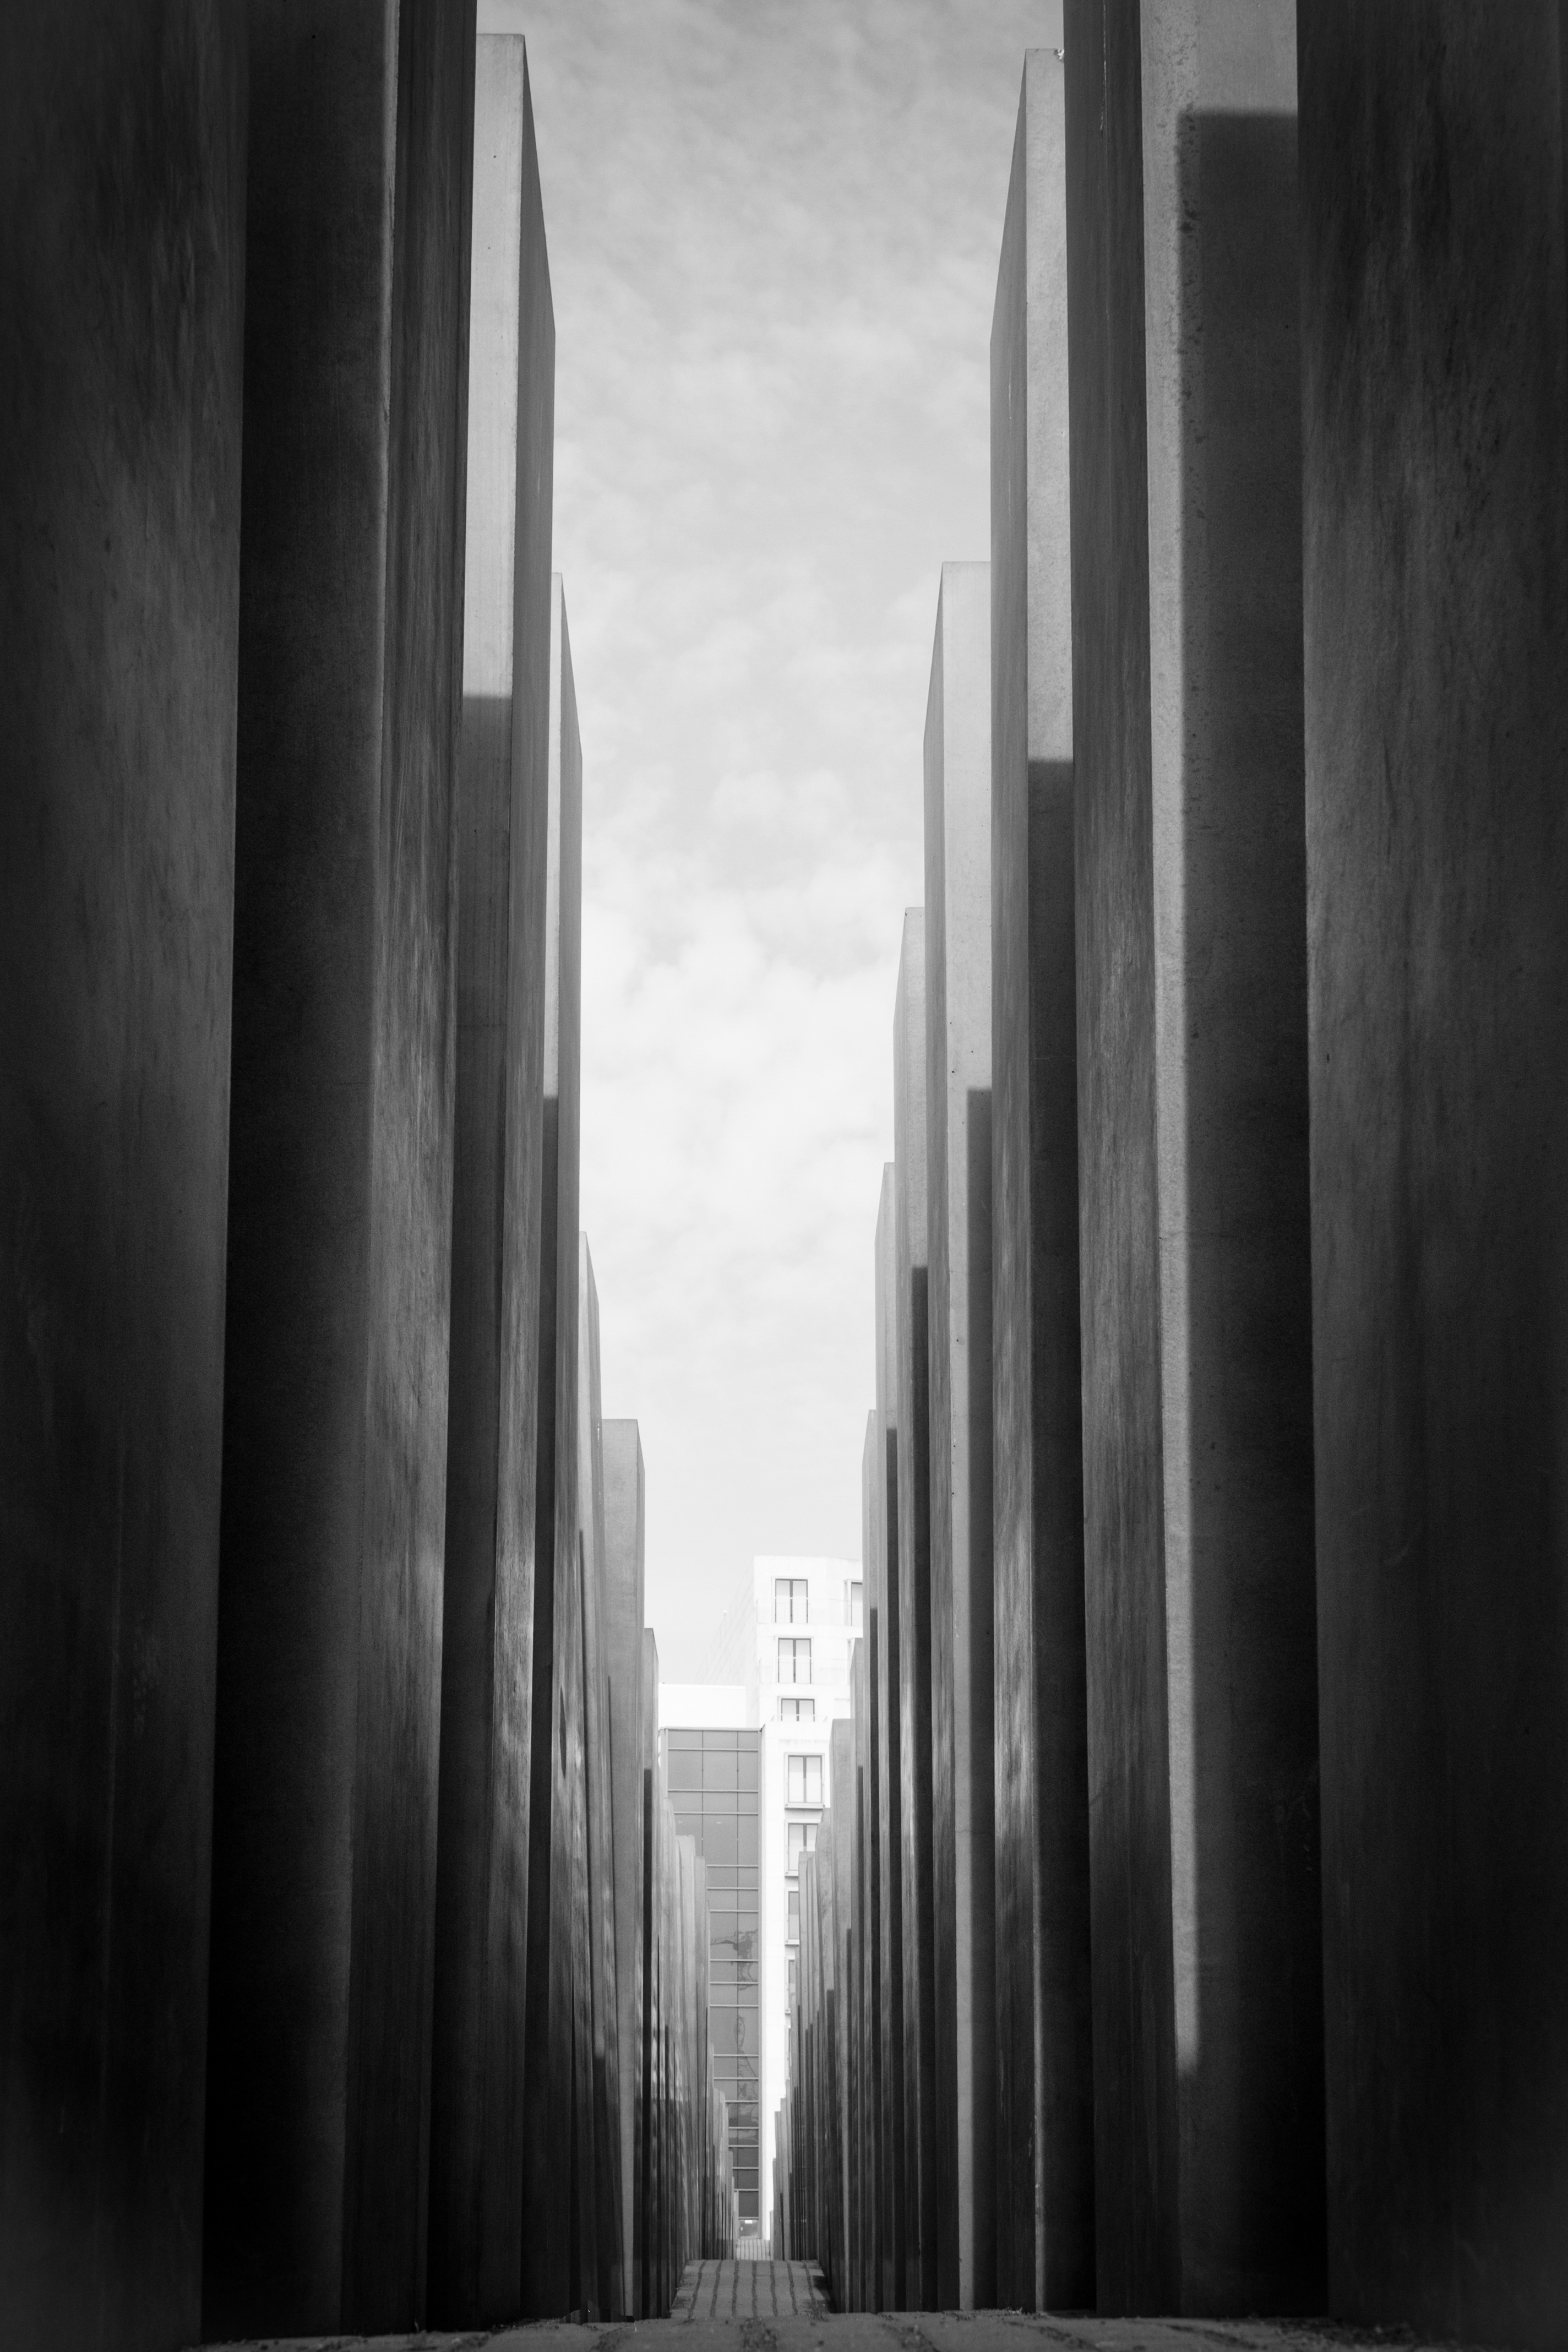
black and white, architecture, white, skyscraper, darkness, black, monochrome, capital, memorial, grey, symmetry, berlin, holocaust, shape, monochrome photography, atmospheric phenomenon